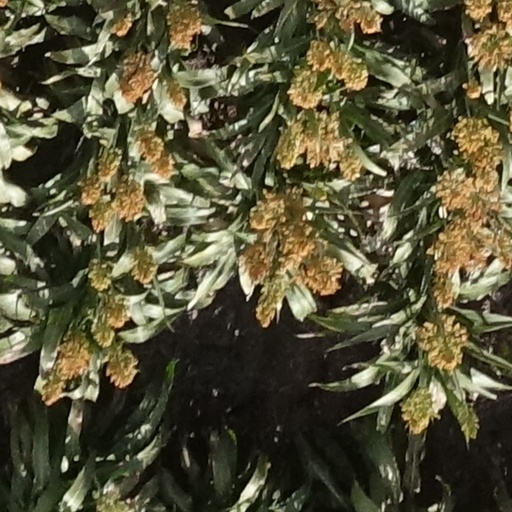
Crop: sorghum